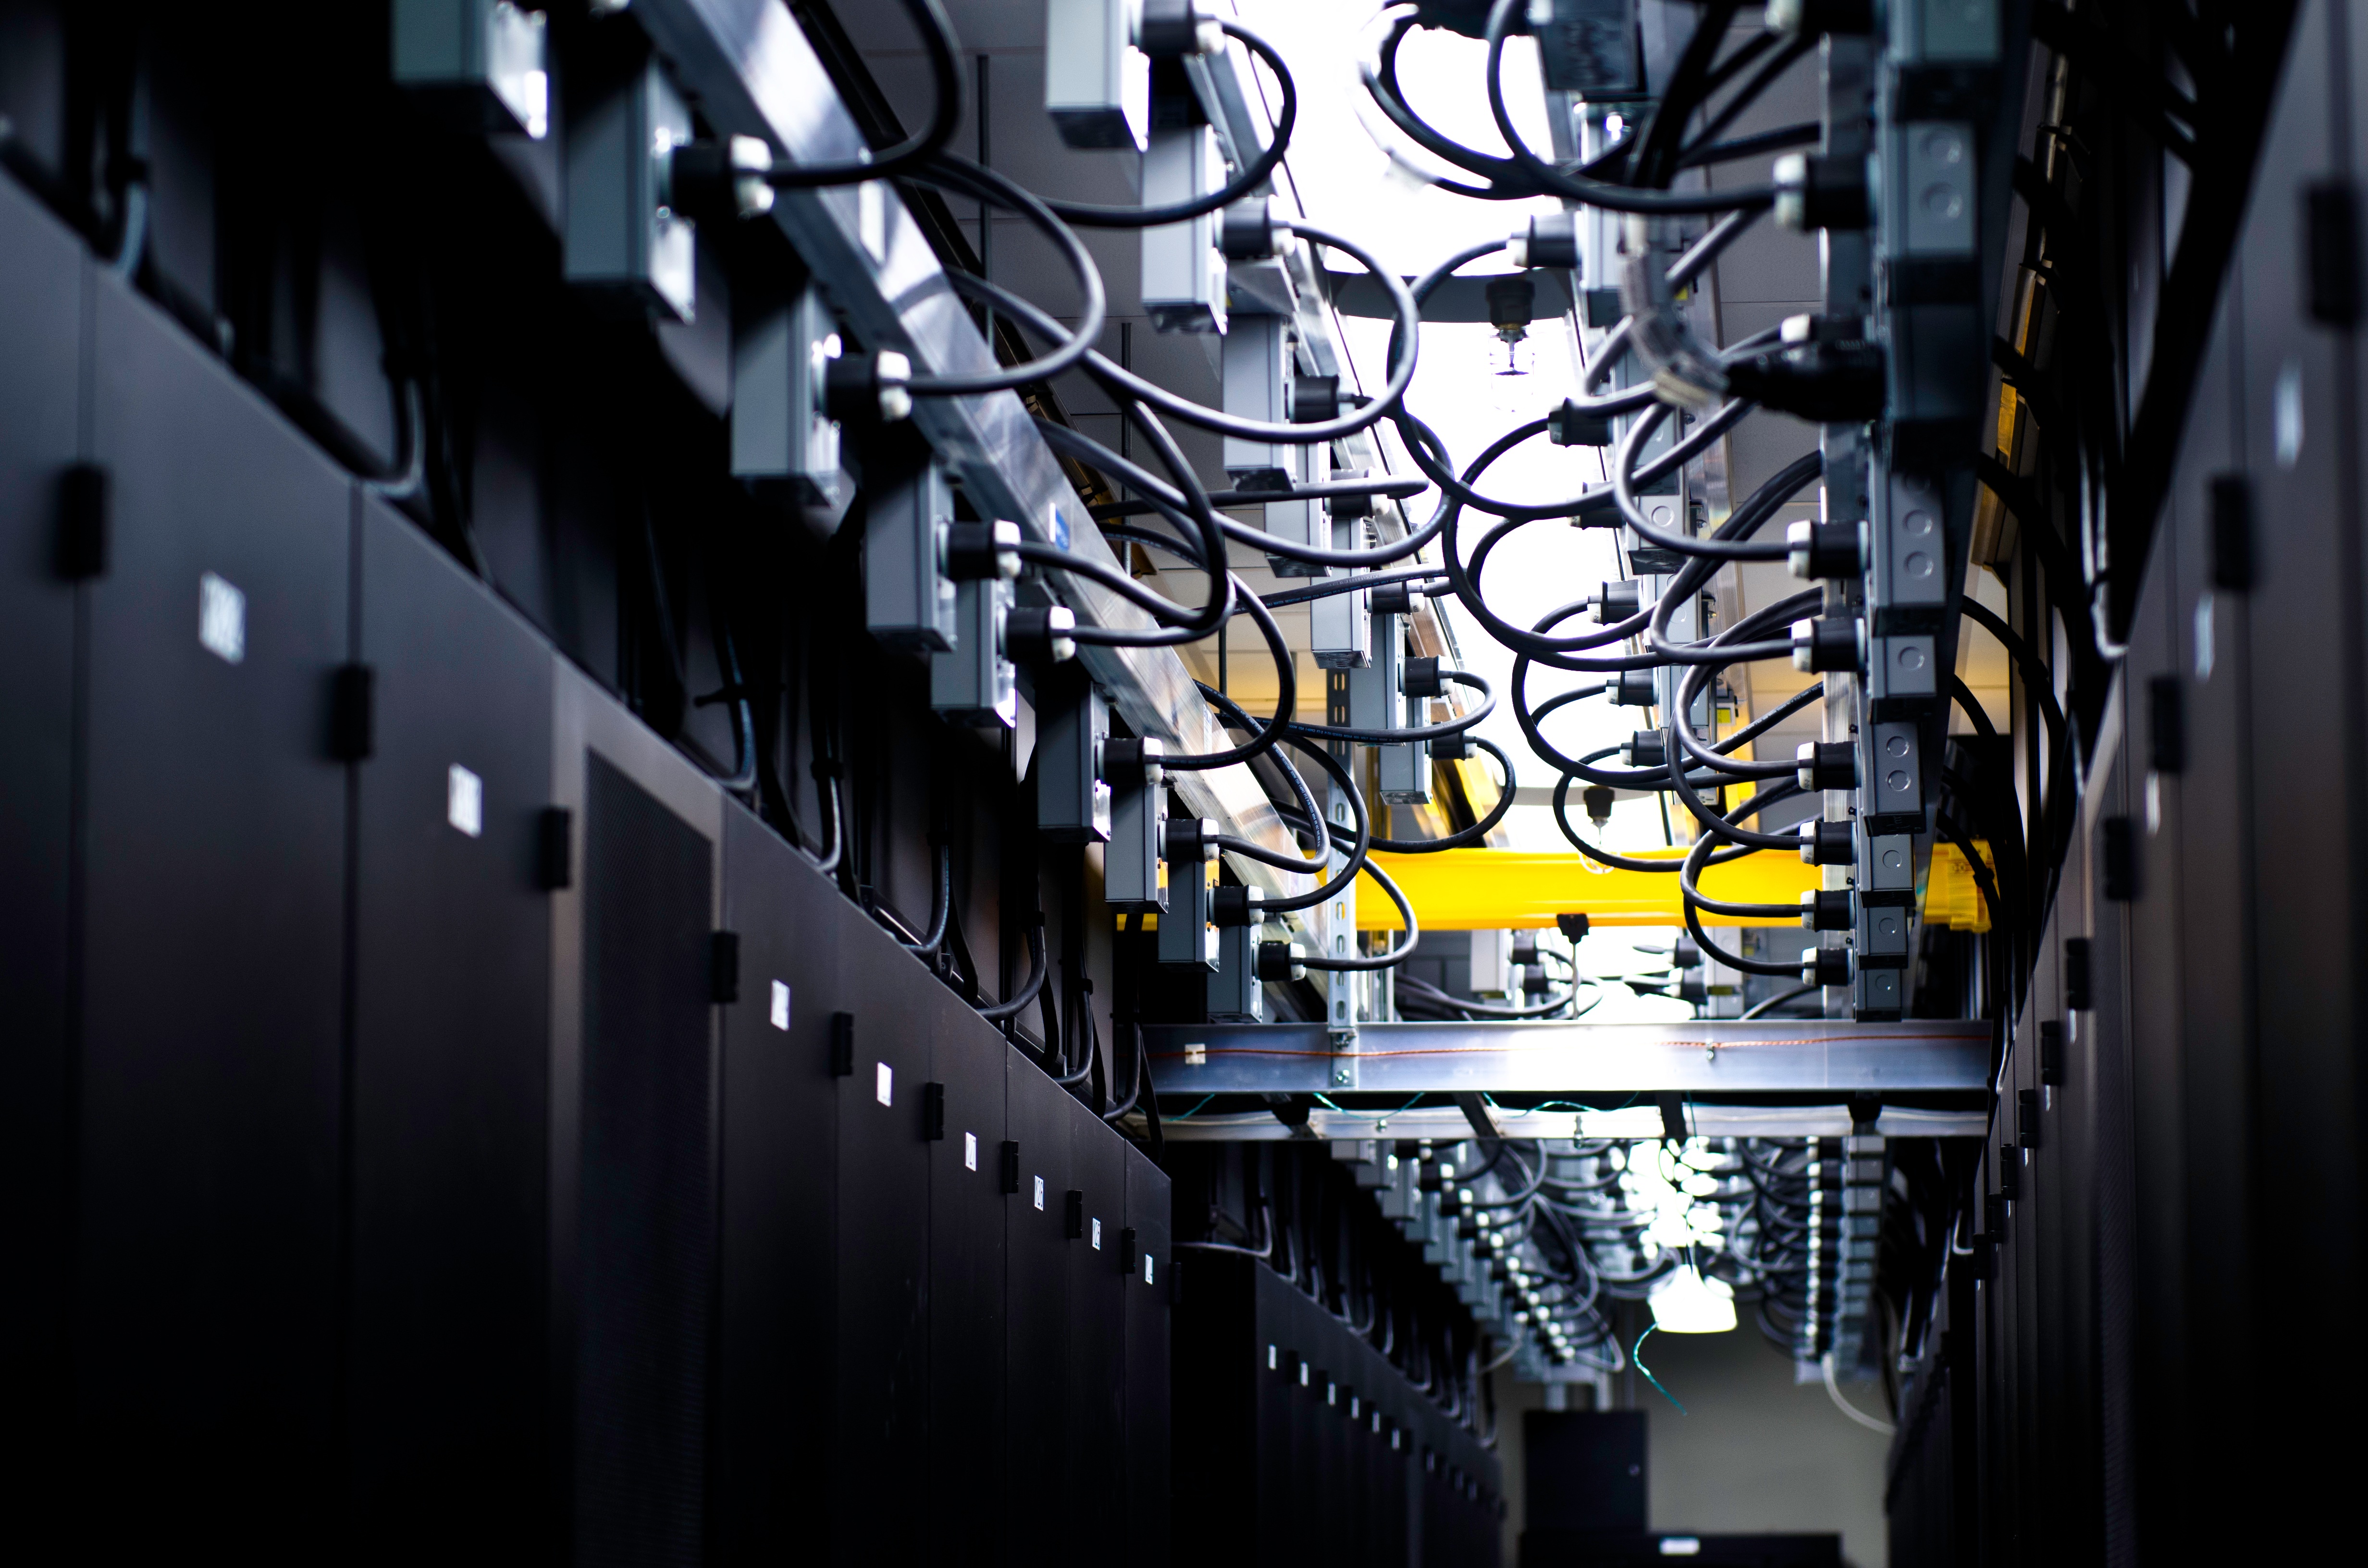
light, industry, black, design